Pancha Sabhai

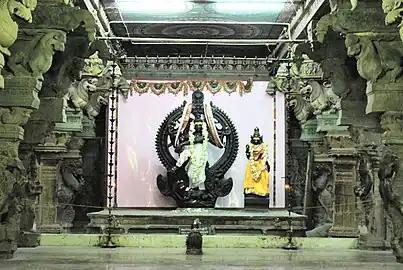
Shiva-Nataraja in the Thousand-Pillar-Hall of the Meenakshi Amman Temple in Madurai, Tamil Nadu, India

The Pancha Sabhai Sthalangal refers to the temples of Nataraja, a form of the Hindu god Shiva where he is regarded to have performed the cosmic dance called the Tandava. All these temples are located in Tamil Nadu, India. The five dance performances were the Kali Tandava at Ratna Sabha in Vada Aaranyeswarar Temple, Ananda Tandava at the Kanaka Sabha in Natarajar Temple, Sandhya Tandava at the Rajata Sabha in Meenakshi Amman Temple, Muni Tandava at the Tamra Sabha at , and Tripura Tandava at the Chitra Sabha in Kutralanathar Temple.